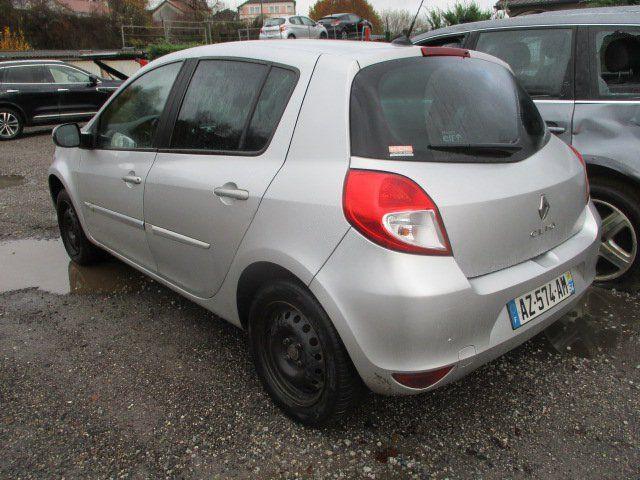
Aucun dommage détecté.
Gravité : aucun